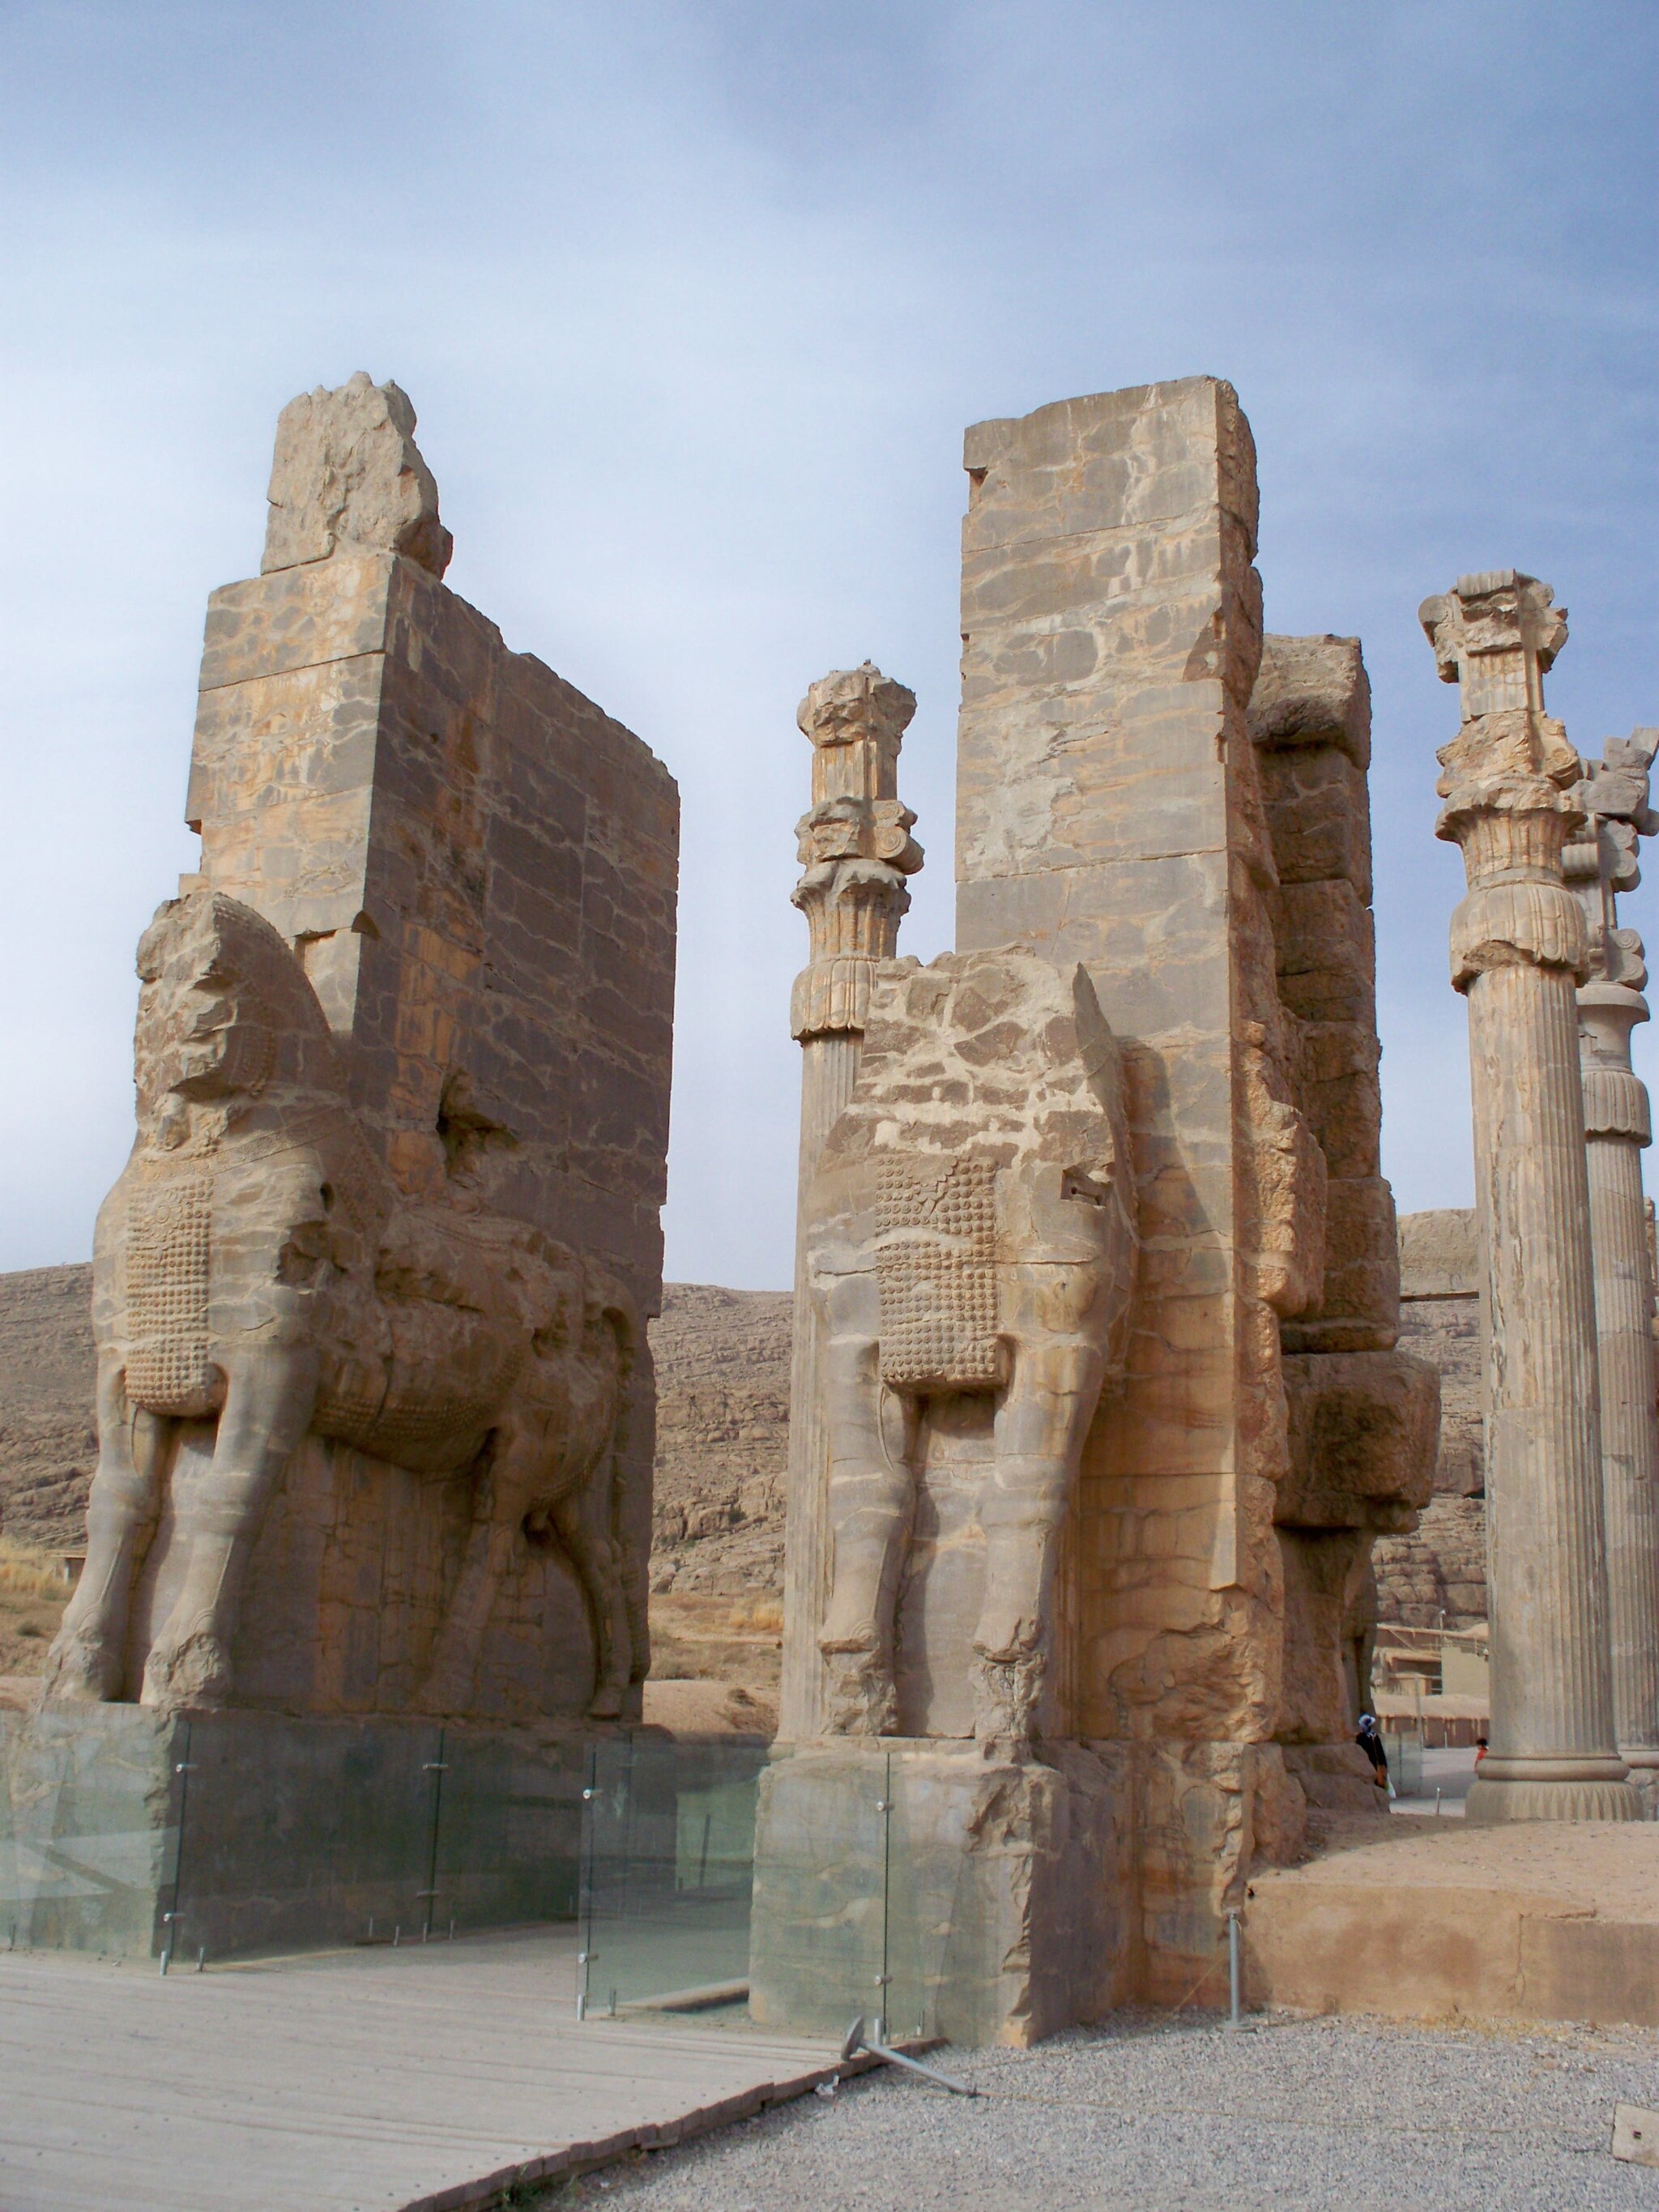
Title: Persepolis, Iran (28522832530)
Description: Are you dreaming of visiting Iran? See Ancient Persepolis? I will be glad to talk about this topic in the messenger www.messenger.com/t/zametki Мечтаешь посетить Иран? Увидеть Древний Персеполис? Буду рад пообщаться на эту тему в мессенжере www.messenger.com/t/zametki
Date: 2008-01-01 12:03
Categories: Gate of All Nations, Flickr images reviewed by FlickreviewR 2, 2008 in Persepolis, Photographs by Sasha India